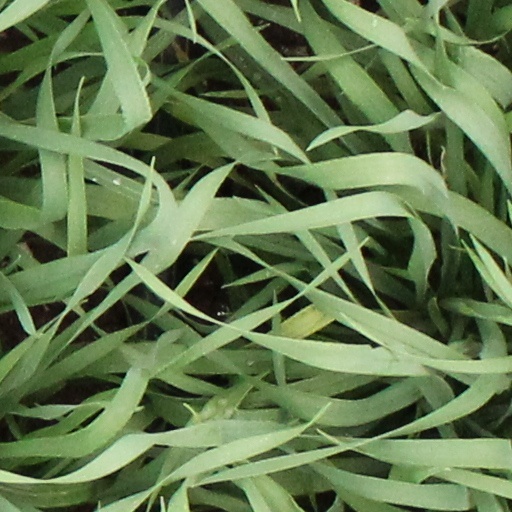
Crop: wheat